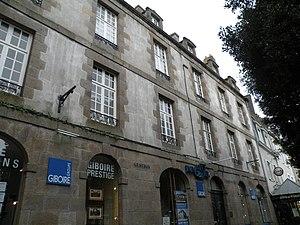
Hôtel du Pélican, 8-10 rue Ville-Pépin à Saint-Malo.
L’hôtel du Pélican est un édifice de la commune de Saint-Malo, dans le département d’Ille-et-Vilaine en région Bretagne.
Cet article recense les monuments historiques de Saint-Malo, en France.
La rue Ville-Pépin est une rue de la commune de Saint-Malo, Ille-et-Vilaine, en Bretagne.